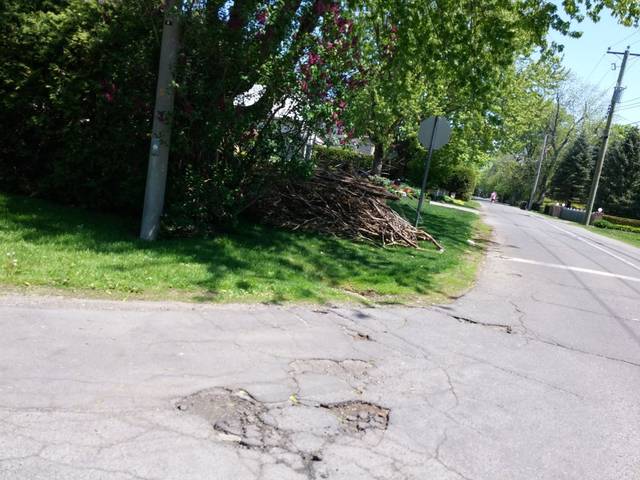
Region: Canada
Coordinates: 45.415, -73.892